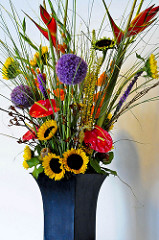
Flower: sunflower